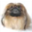
Label: dog